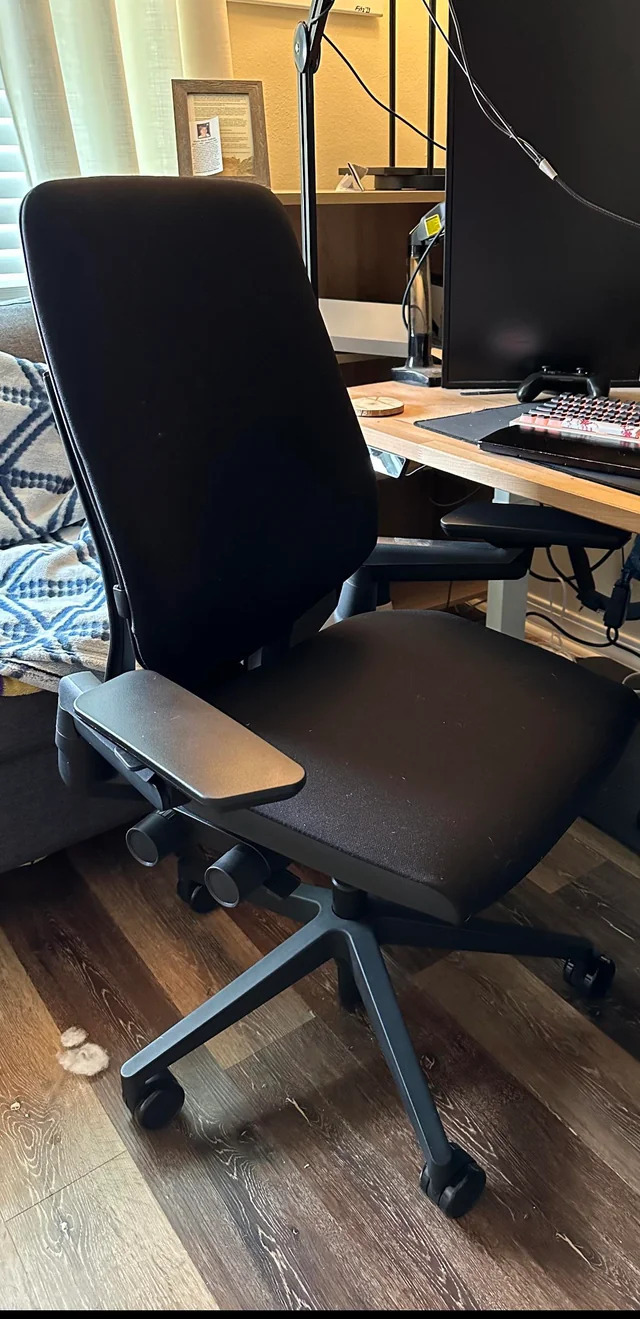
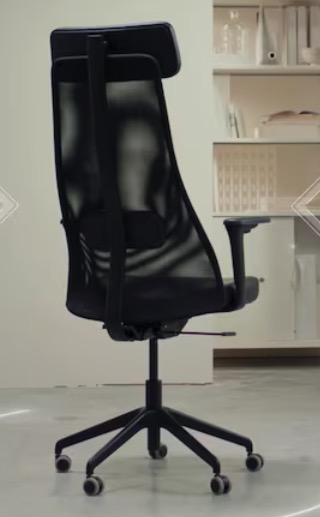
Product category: items_chair
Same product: no